Carl Fredrik Kolderup

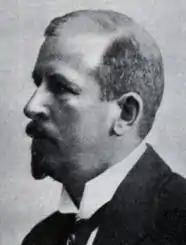

Carl Fredrik Kolderup (6 December 18691 November 1942) was a Norwegian geologist. He was a professor at the University of Bergen and curator at Bergen Museum.